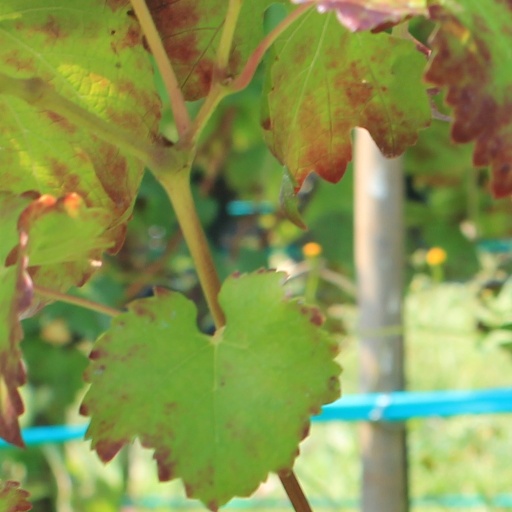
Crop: grape